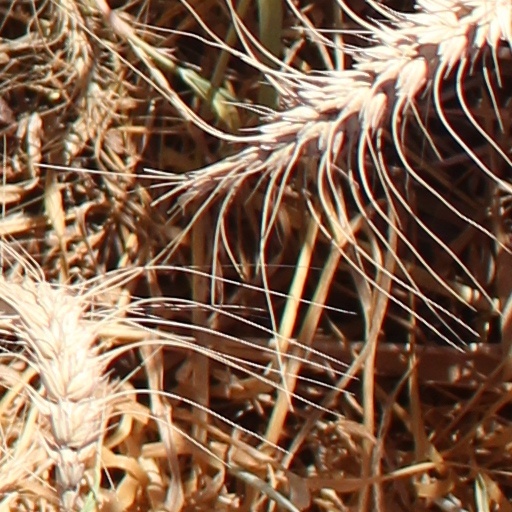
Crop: wheat